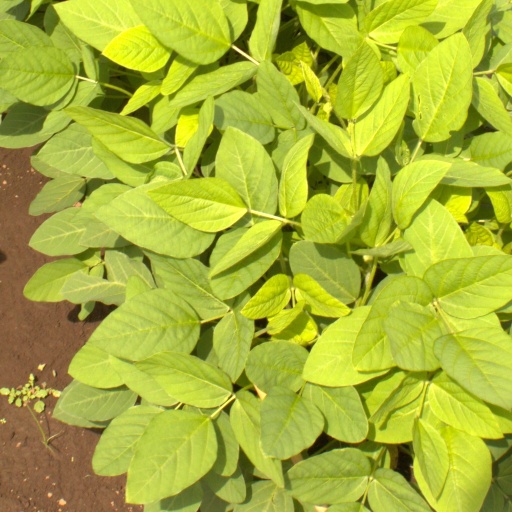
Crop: soybean